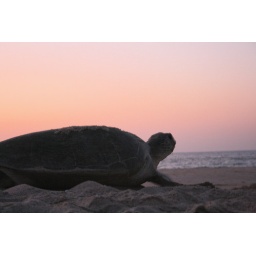
With the sun beginning to rise over the ocean, the last turtle on the beach contemplates the trek back.